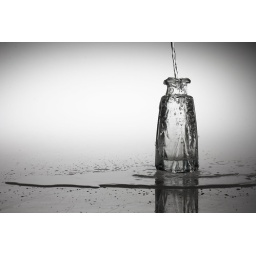
water in the bottle